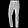
Label: Trouser